Kees Zwamborn

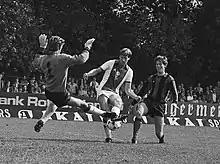
Zwamborn (centre) in 1980

Kees Zwamborn (born 28 March 1952) is a Dutch former professional footballer who played as a defender.